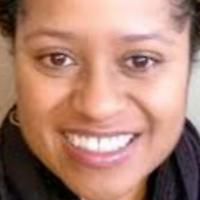
Age group: age 21-30